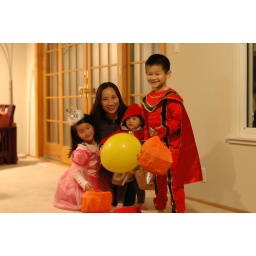
the crown beauty, the girl in the hood, and the red power